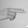
ASL letter: H